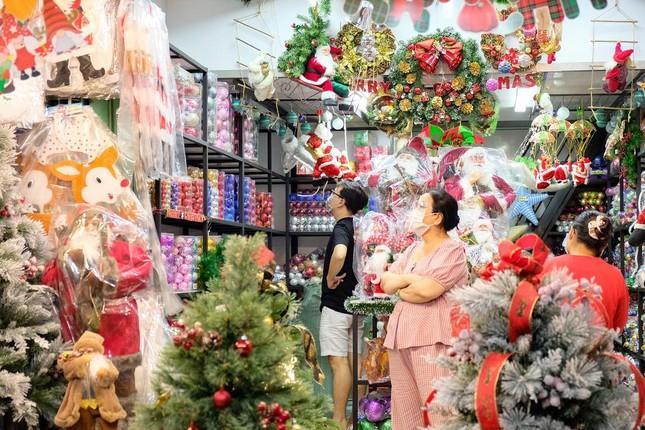
có nhiều món đồ trang trí được bày bán bên trong cửa hàng